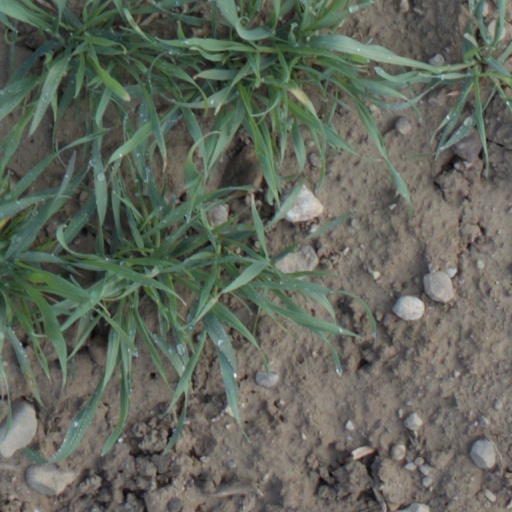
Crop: wheat